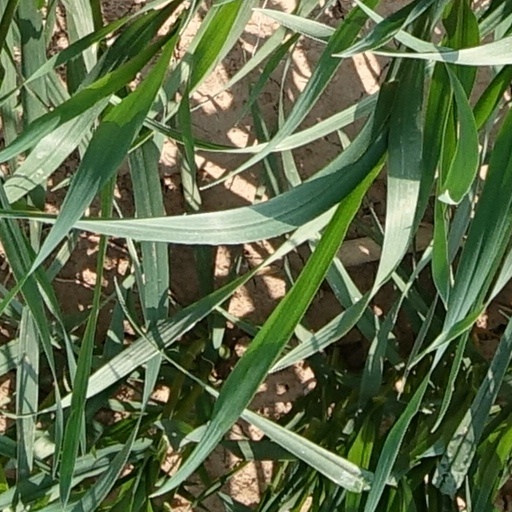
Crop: wheat